2010 Pittsburgh Panthers football team

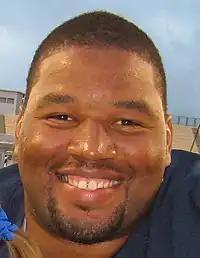
Jason Pinkston was named to both the Lombardi and Outland Trophy watch lists in 2010

Senior defensive end Greg Romeus has been named to the Lombardi Award (down linemen), Chuck Bednarik Award (defensive player), Ted Hendricks Award (defensive end), Lott Trophy (defensive player of the year) and Bronko Nagurski Trophy (top defensive player) watch lists.